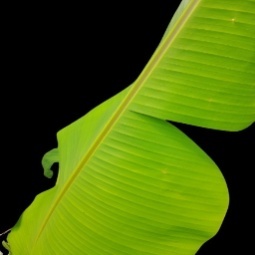
Label: Zinc